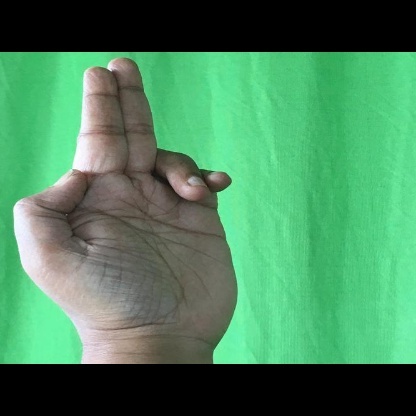
Mudra: Ardhapathaka